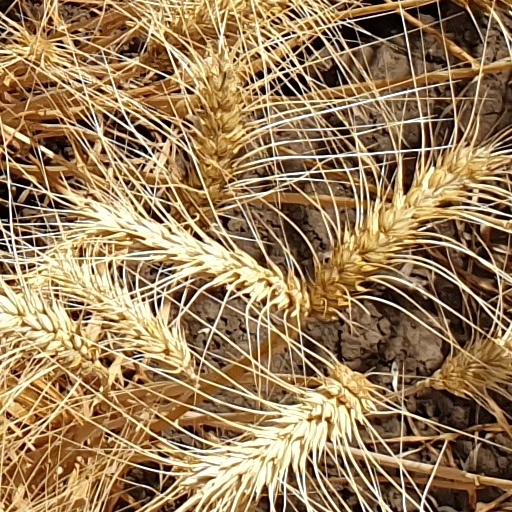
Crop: wheat